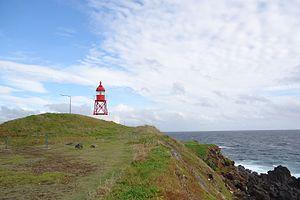
Le phare de Santa Clara est un phare situé sur le cap de Ponta Delgada, dans la freguesia de Santa Clara de la municipalité de Ponta Delgada, sur l'île de São Miguel.